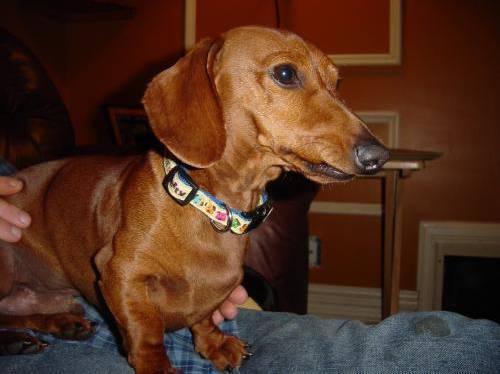
dog